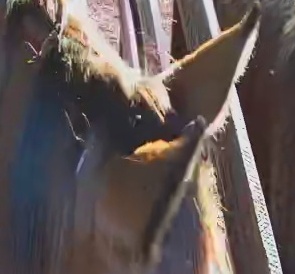
Face region: ears (position_of_ears)
Pain indicator: not_present